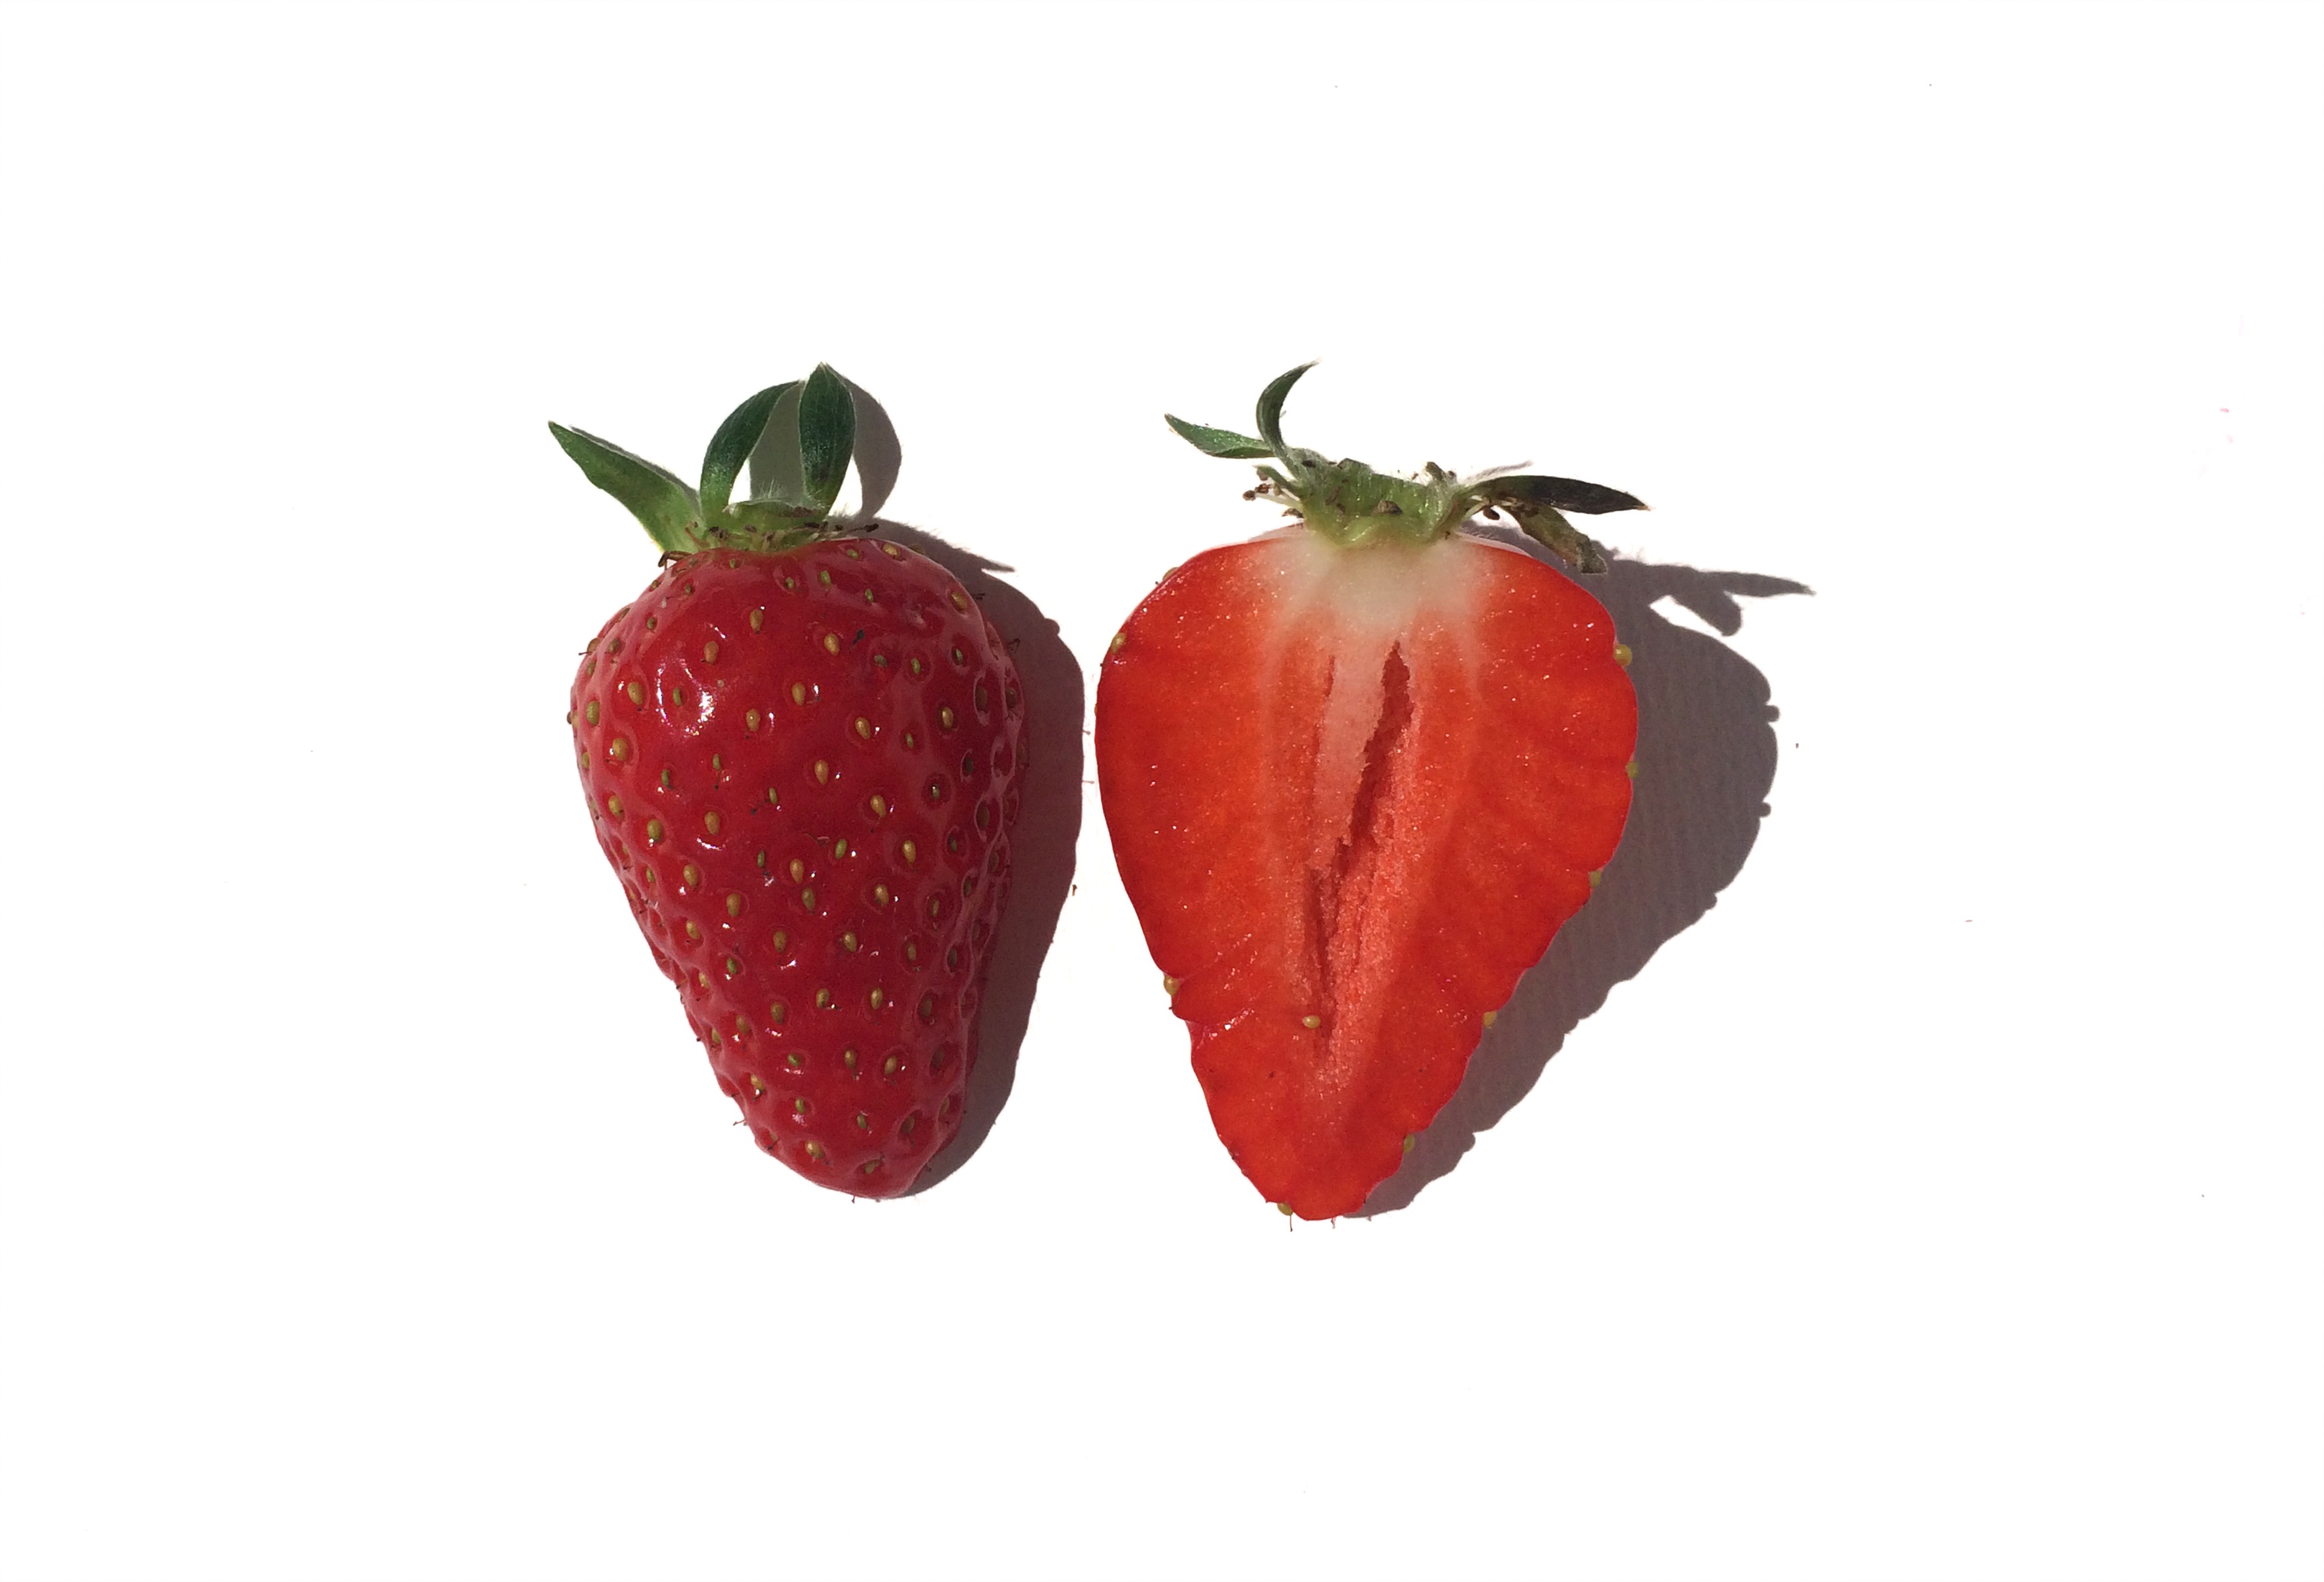
plant, fruit, food, red, produce, vegetable, strawberry, strawberries, flowering plant, land plant